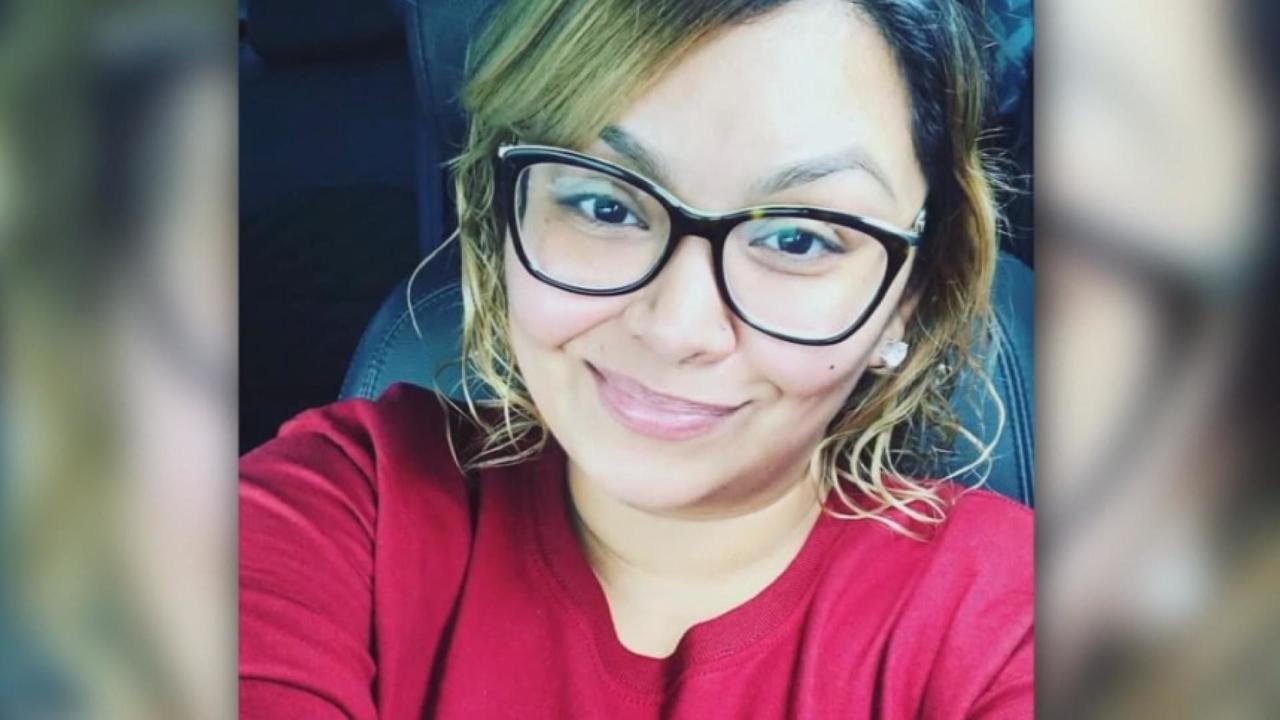
Gender: women